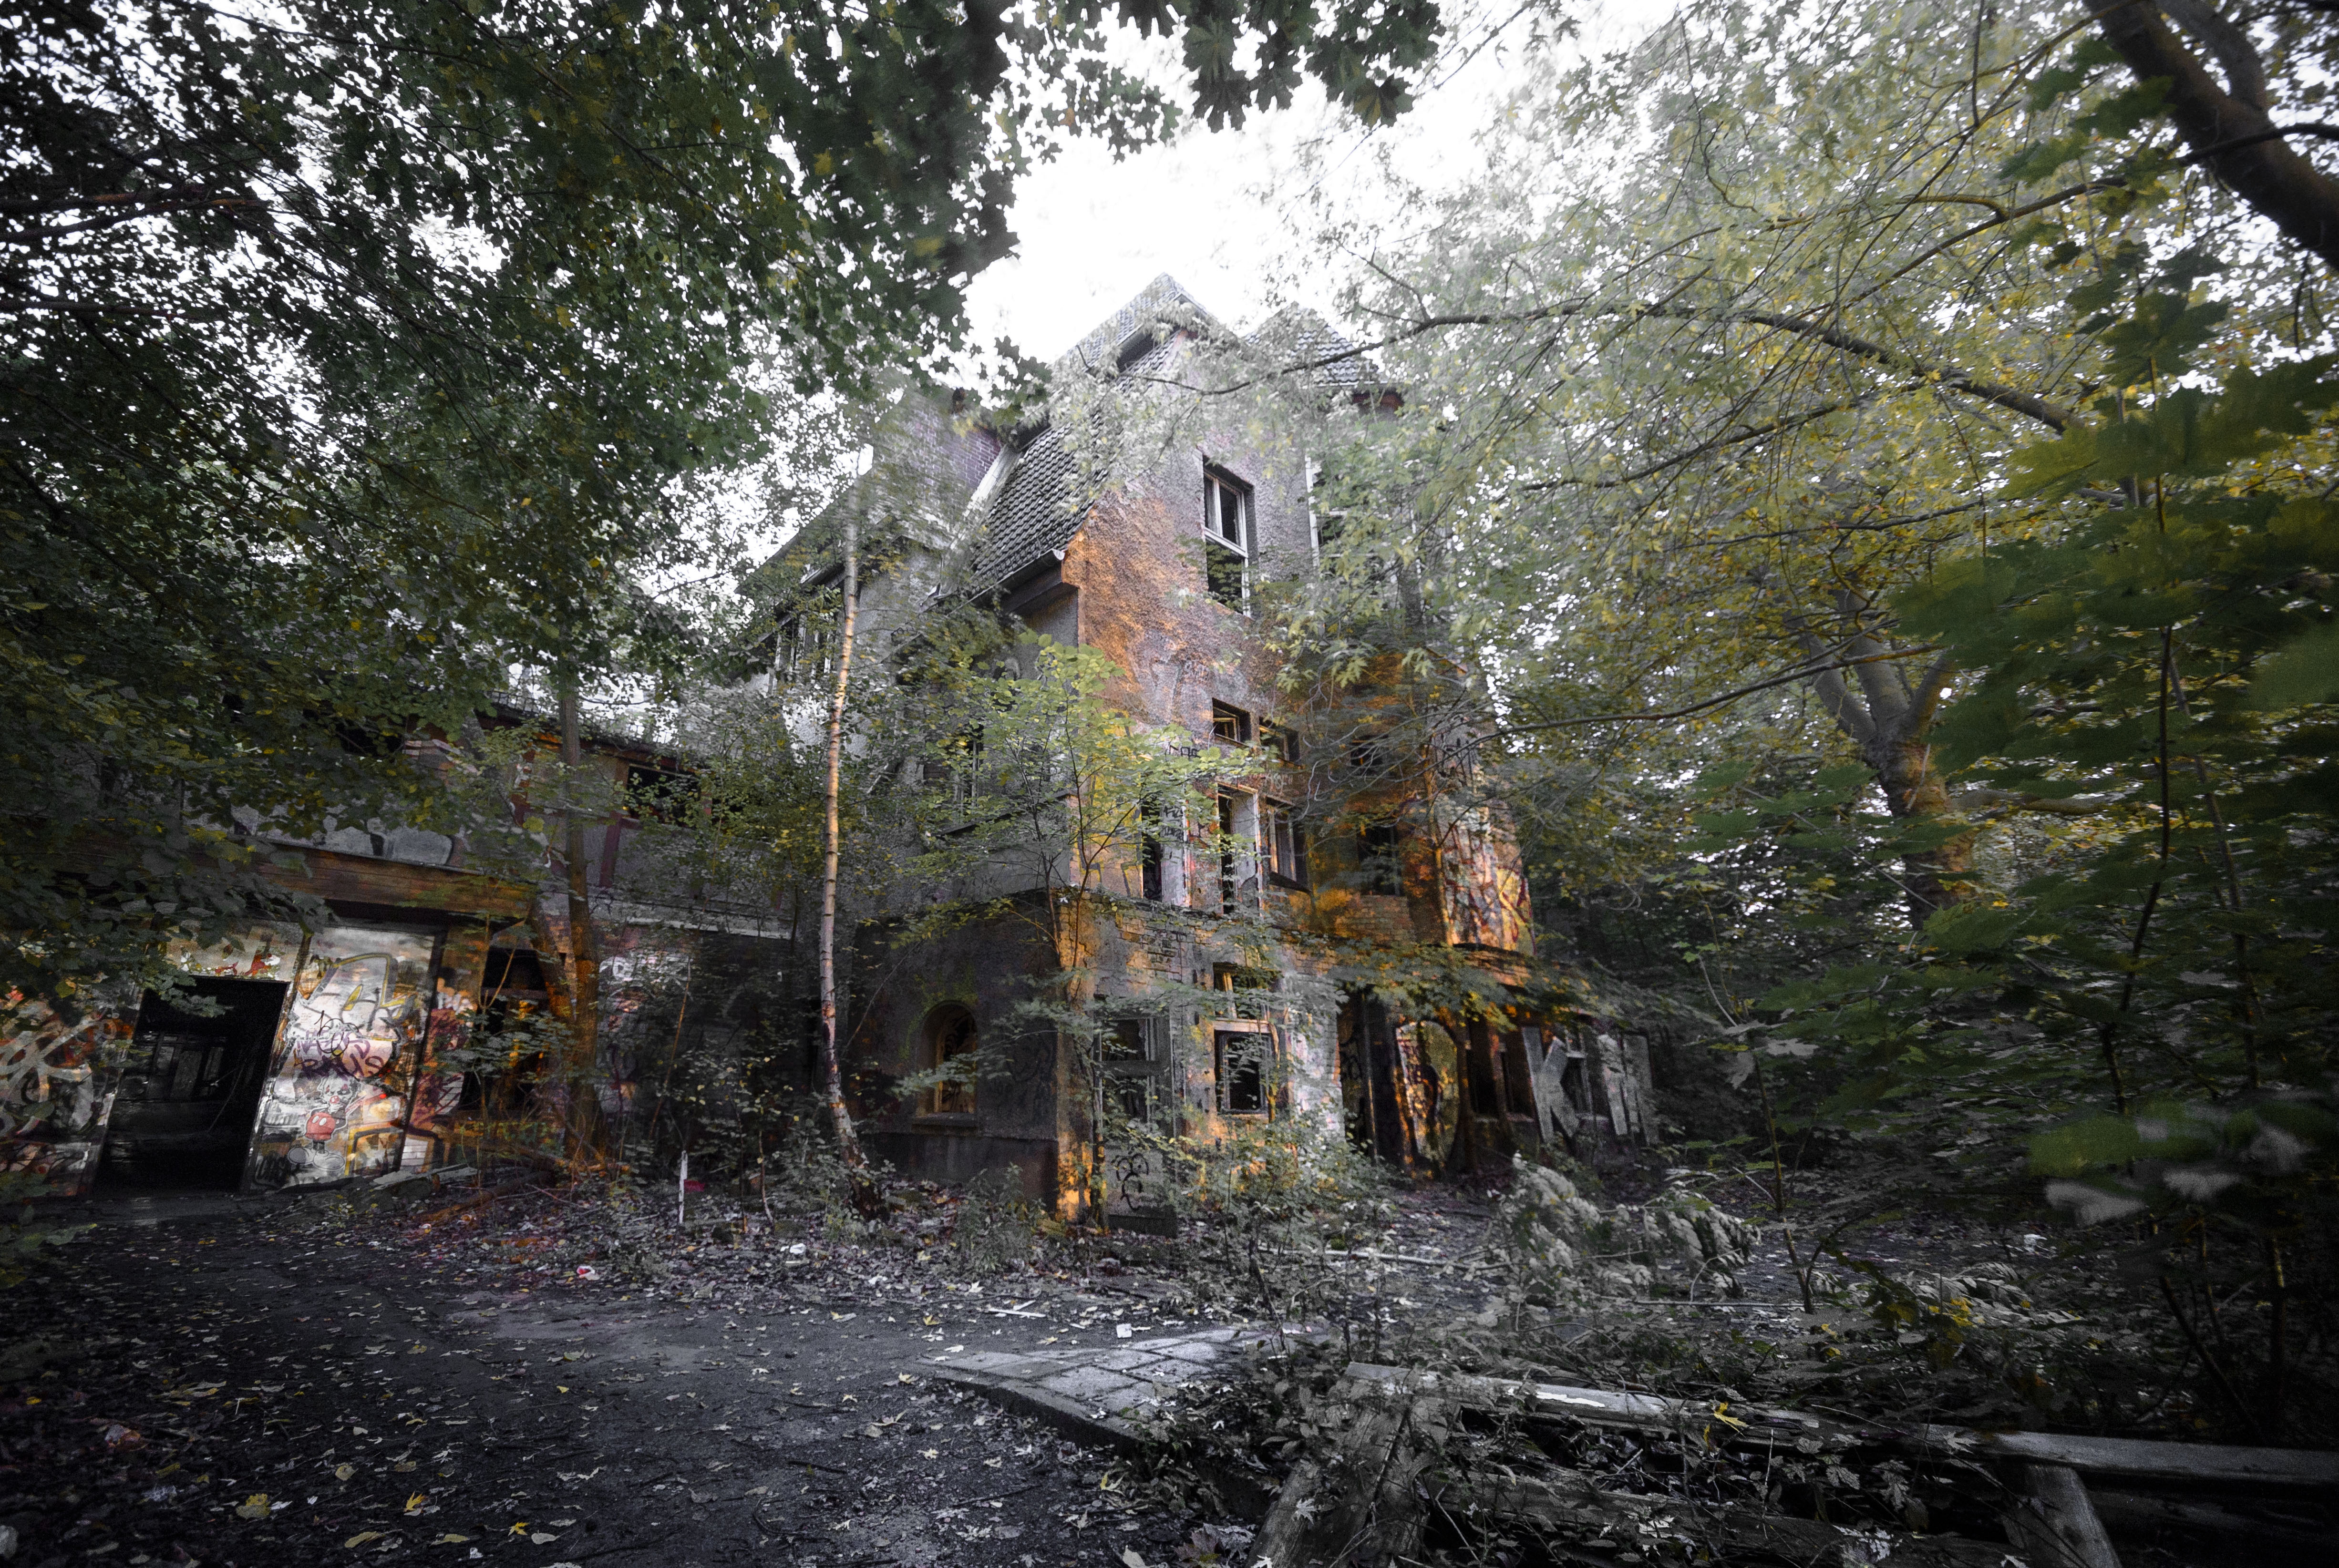
house, building, village, chapel, place of worship, place, temple, ruins, lost, shrine, lostplace, krankenhaus